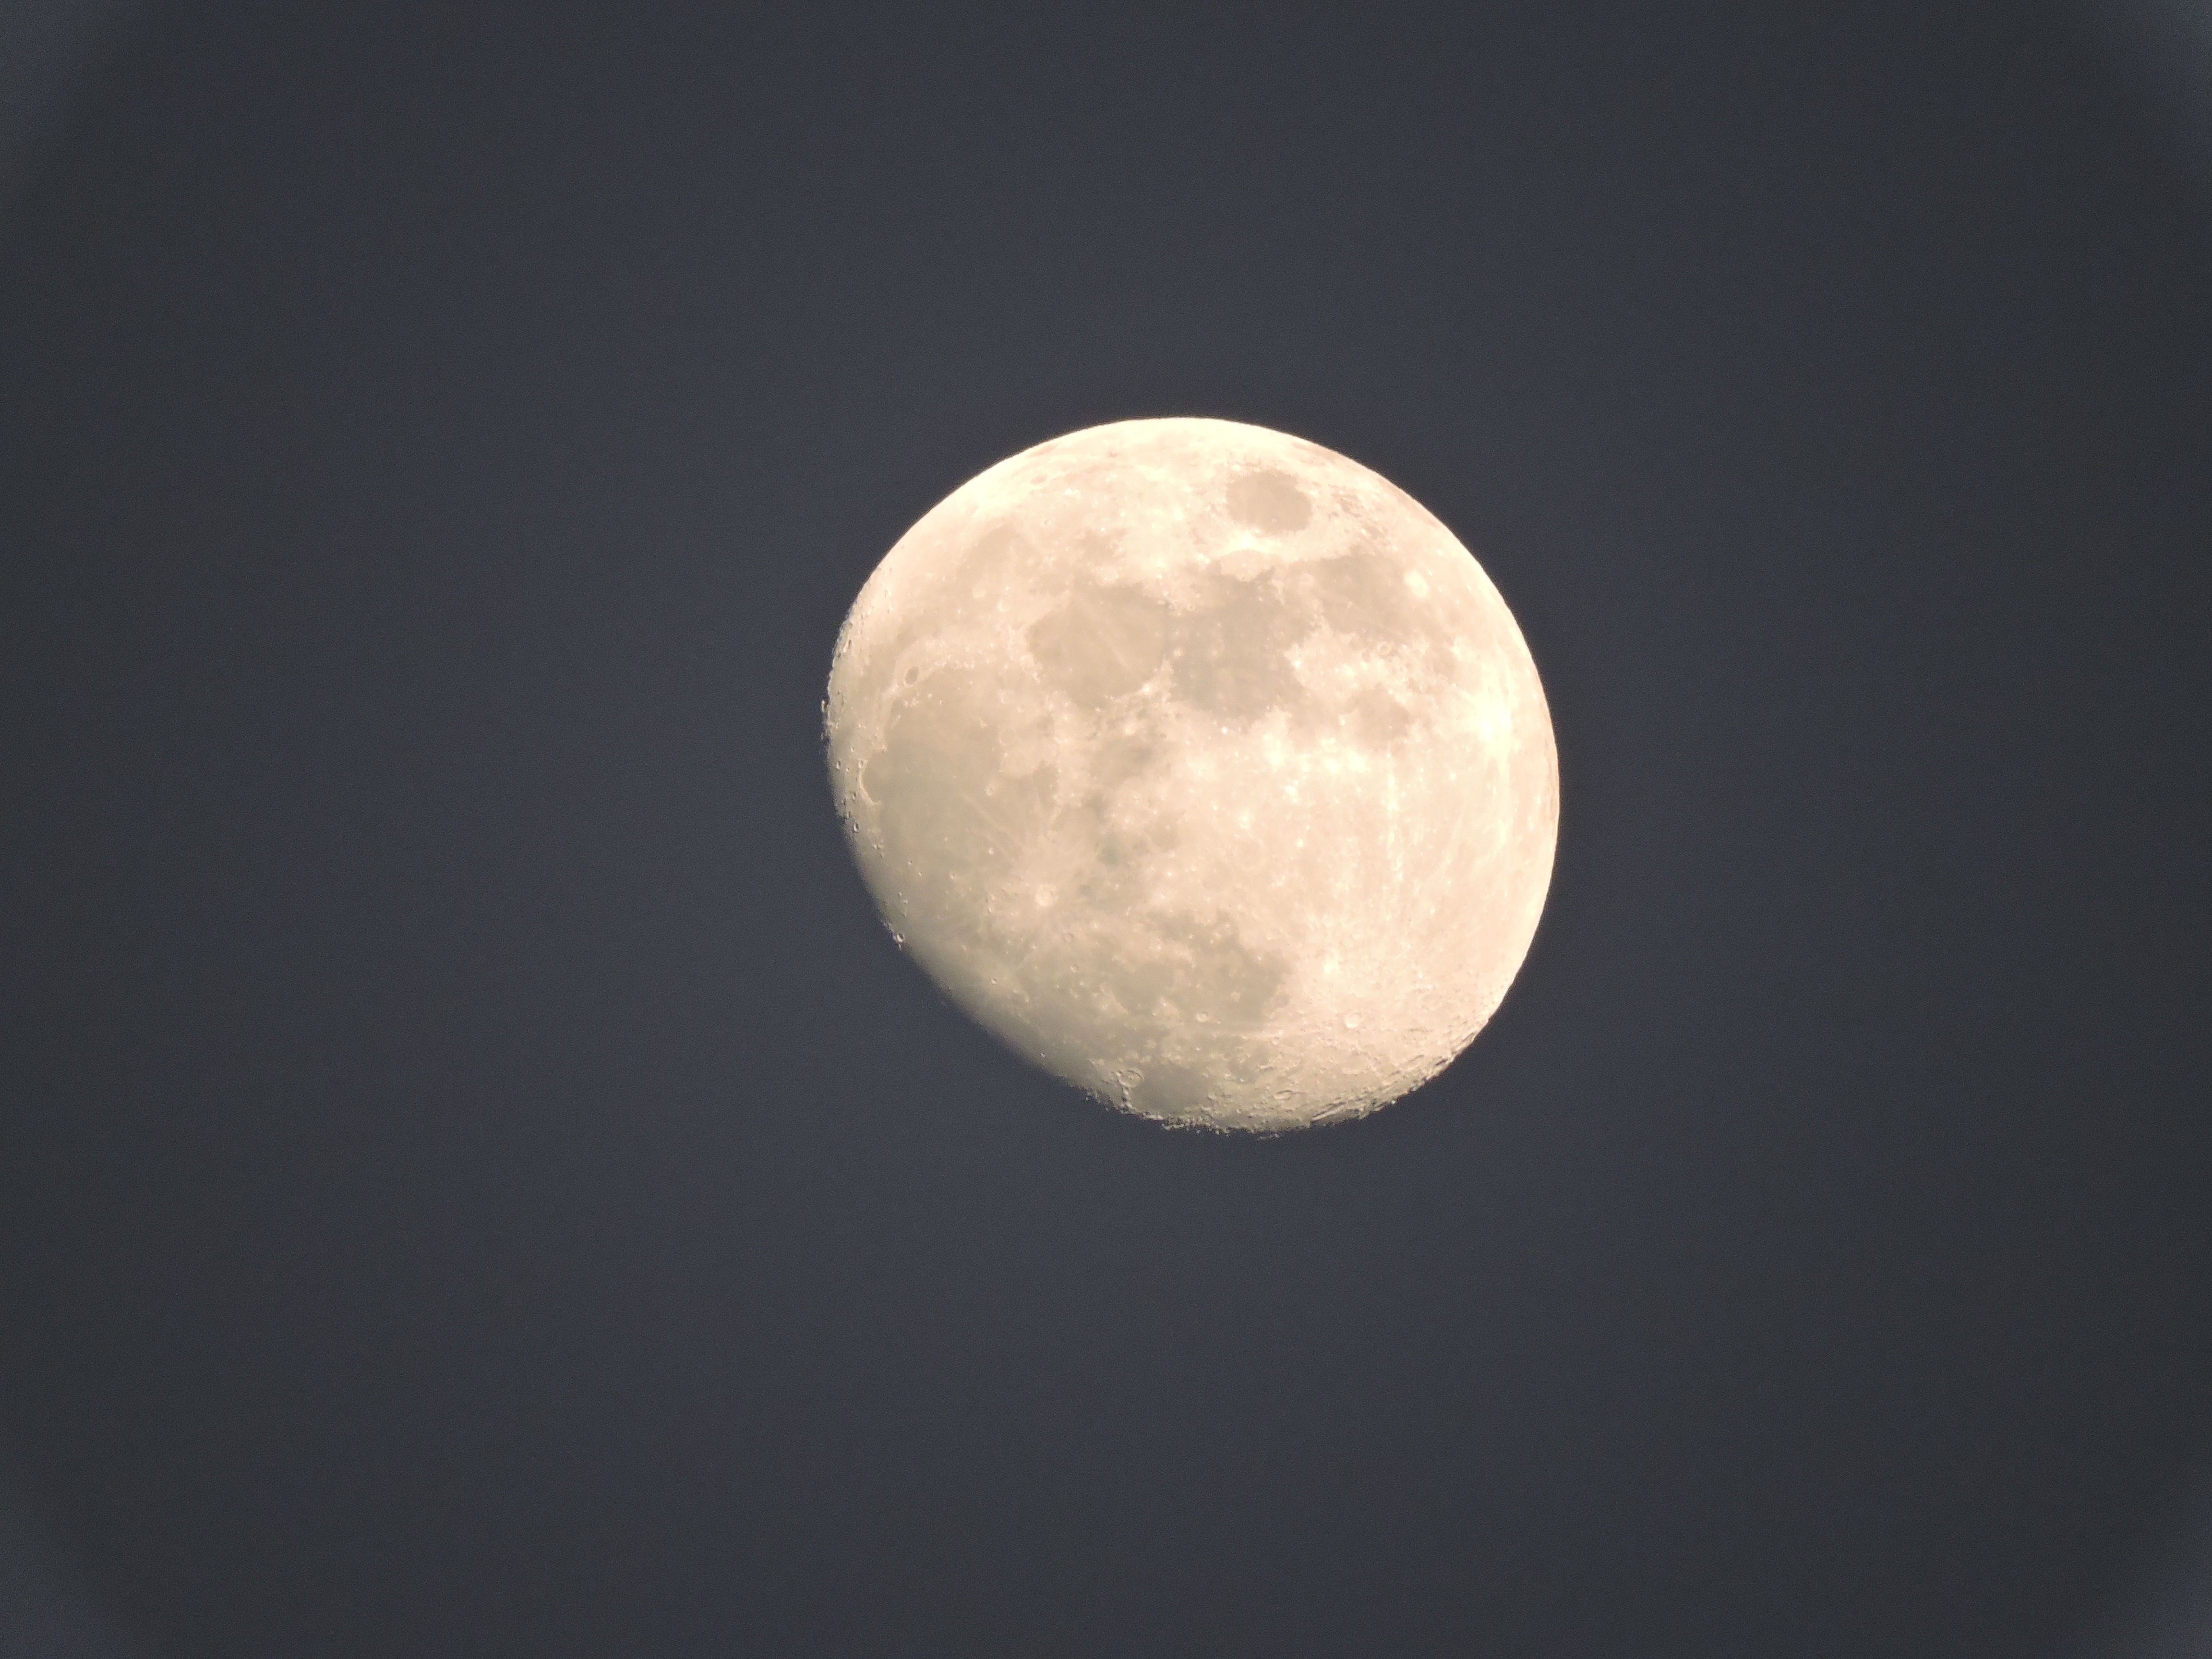
atmosphere, moon, full moon, circle, astronomy, astronomical object